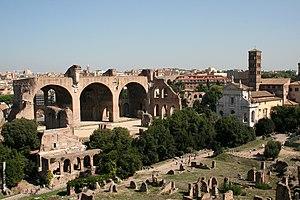
La basilique de Maxence et Constantin et la basilique di Santa Francesca Romana vues de la terrasse des pavillons du Palatin à Rome (Italie).